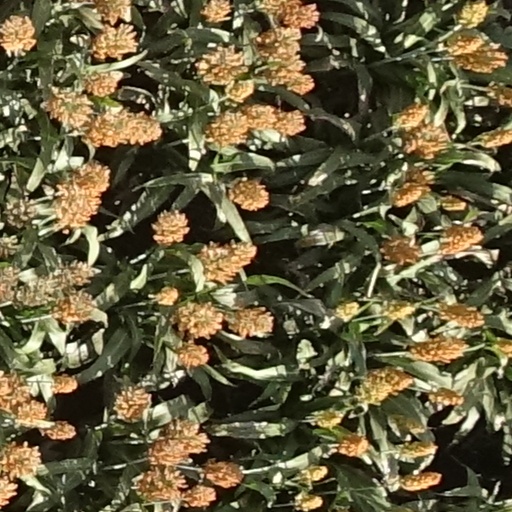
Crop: sorghum